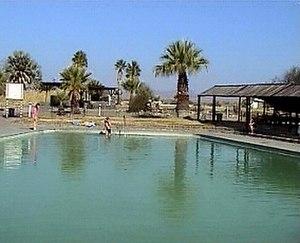
Gross Barmen est une zone peuplée historique du centre de la Namibie et également, depuis 1977, un centre de loisirs.